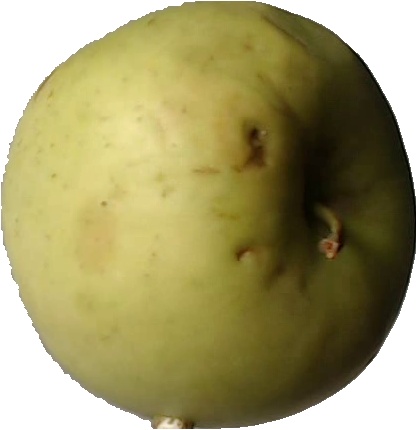
Label: apple_golden_3